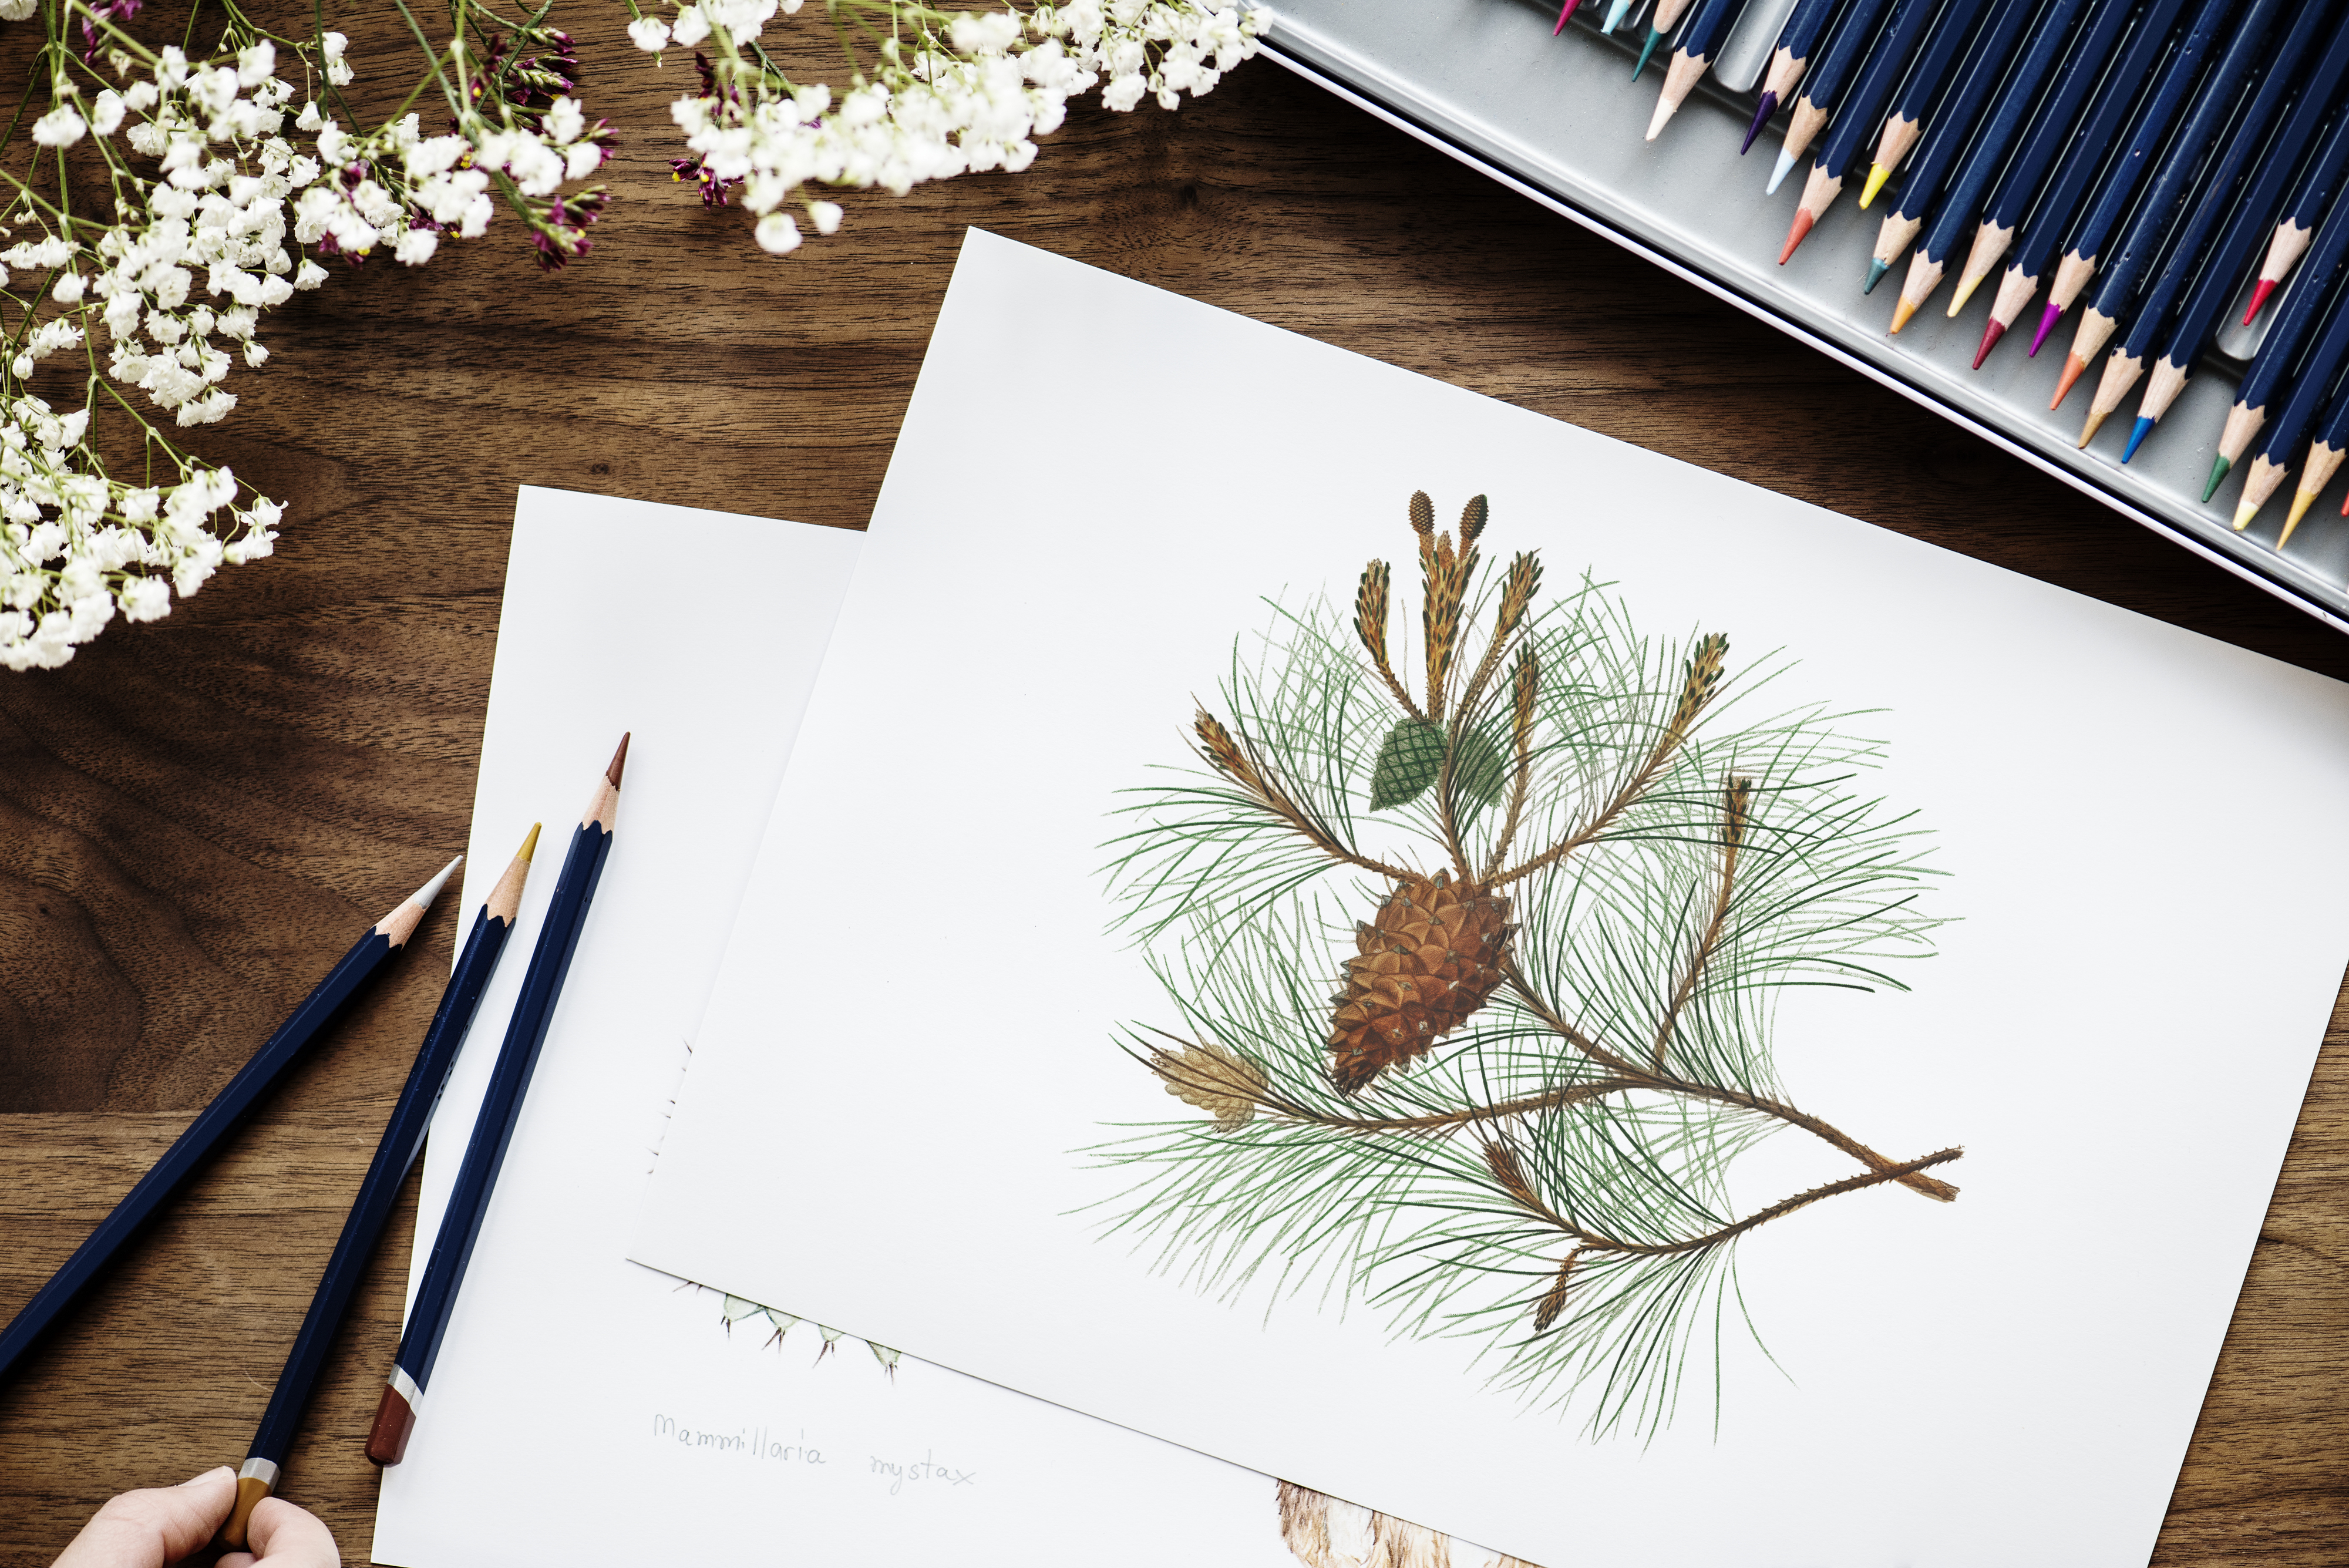
adorable, art, artist, bright, cc0, closeup, color, colorful, coloring, creative common 0, creative commons 0, cute, design, drawing, flat lay, flatlay, freelance, freelancer, hobby, illustration, illustrationist, paper, pen, pencil, person, set, stationery, work, working, workplace, workspace, writer, floral design, tree, twig